Eduard Lasker

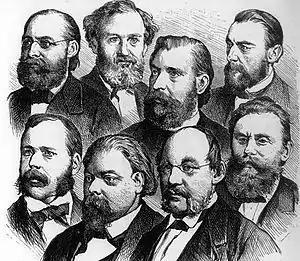
Eduard Lasker (top row, second from left) amongst other leadership figures of the National Liberal Party.

In 1870 he left the government service, and in 1873 was appointed to an administrative post in the service of the city of Berlin. He had been brought to the notice of the political world by some articles he wrote from 1861 to 1864, which were afterwards published under the title "Zur Verfassungsgeschichte Preußens" (Leipzig, 1874), and in 1865 he was elected member to the Prussian House of Representatives. He joined the radical German Progress Party, and in 1867 was also elected to the German parliament, but he helped to form the National Liberal Party, and in consequence lost his seat in Berlin, which remained faithful to the radicals; after this he represented Magdeburg and Frankfurt in the Prussian, and Meiningen in the German parliament. He threw himself with great energy into his parliamentary duties, and quickly became one of its most popular and most influential members. An optimist and idealist, he joined to a fervent belief in liberty an equal enthusiasm for German unity and the idea of the German state. His motion that Baden should be included in the North German Confederation in January 1870 caused much embarrassment to Otto von Bismarck, but was not without effect in hastening the crisis of 1870.